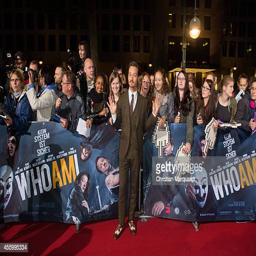
actor attends the premiere of the film at person